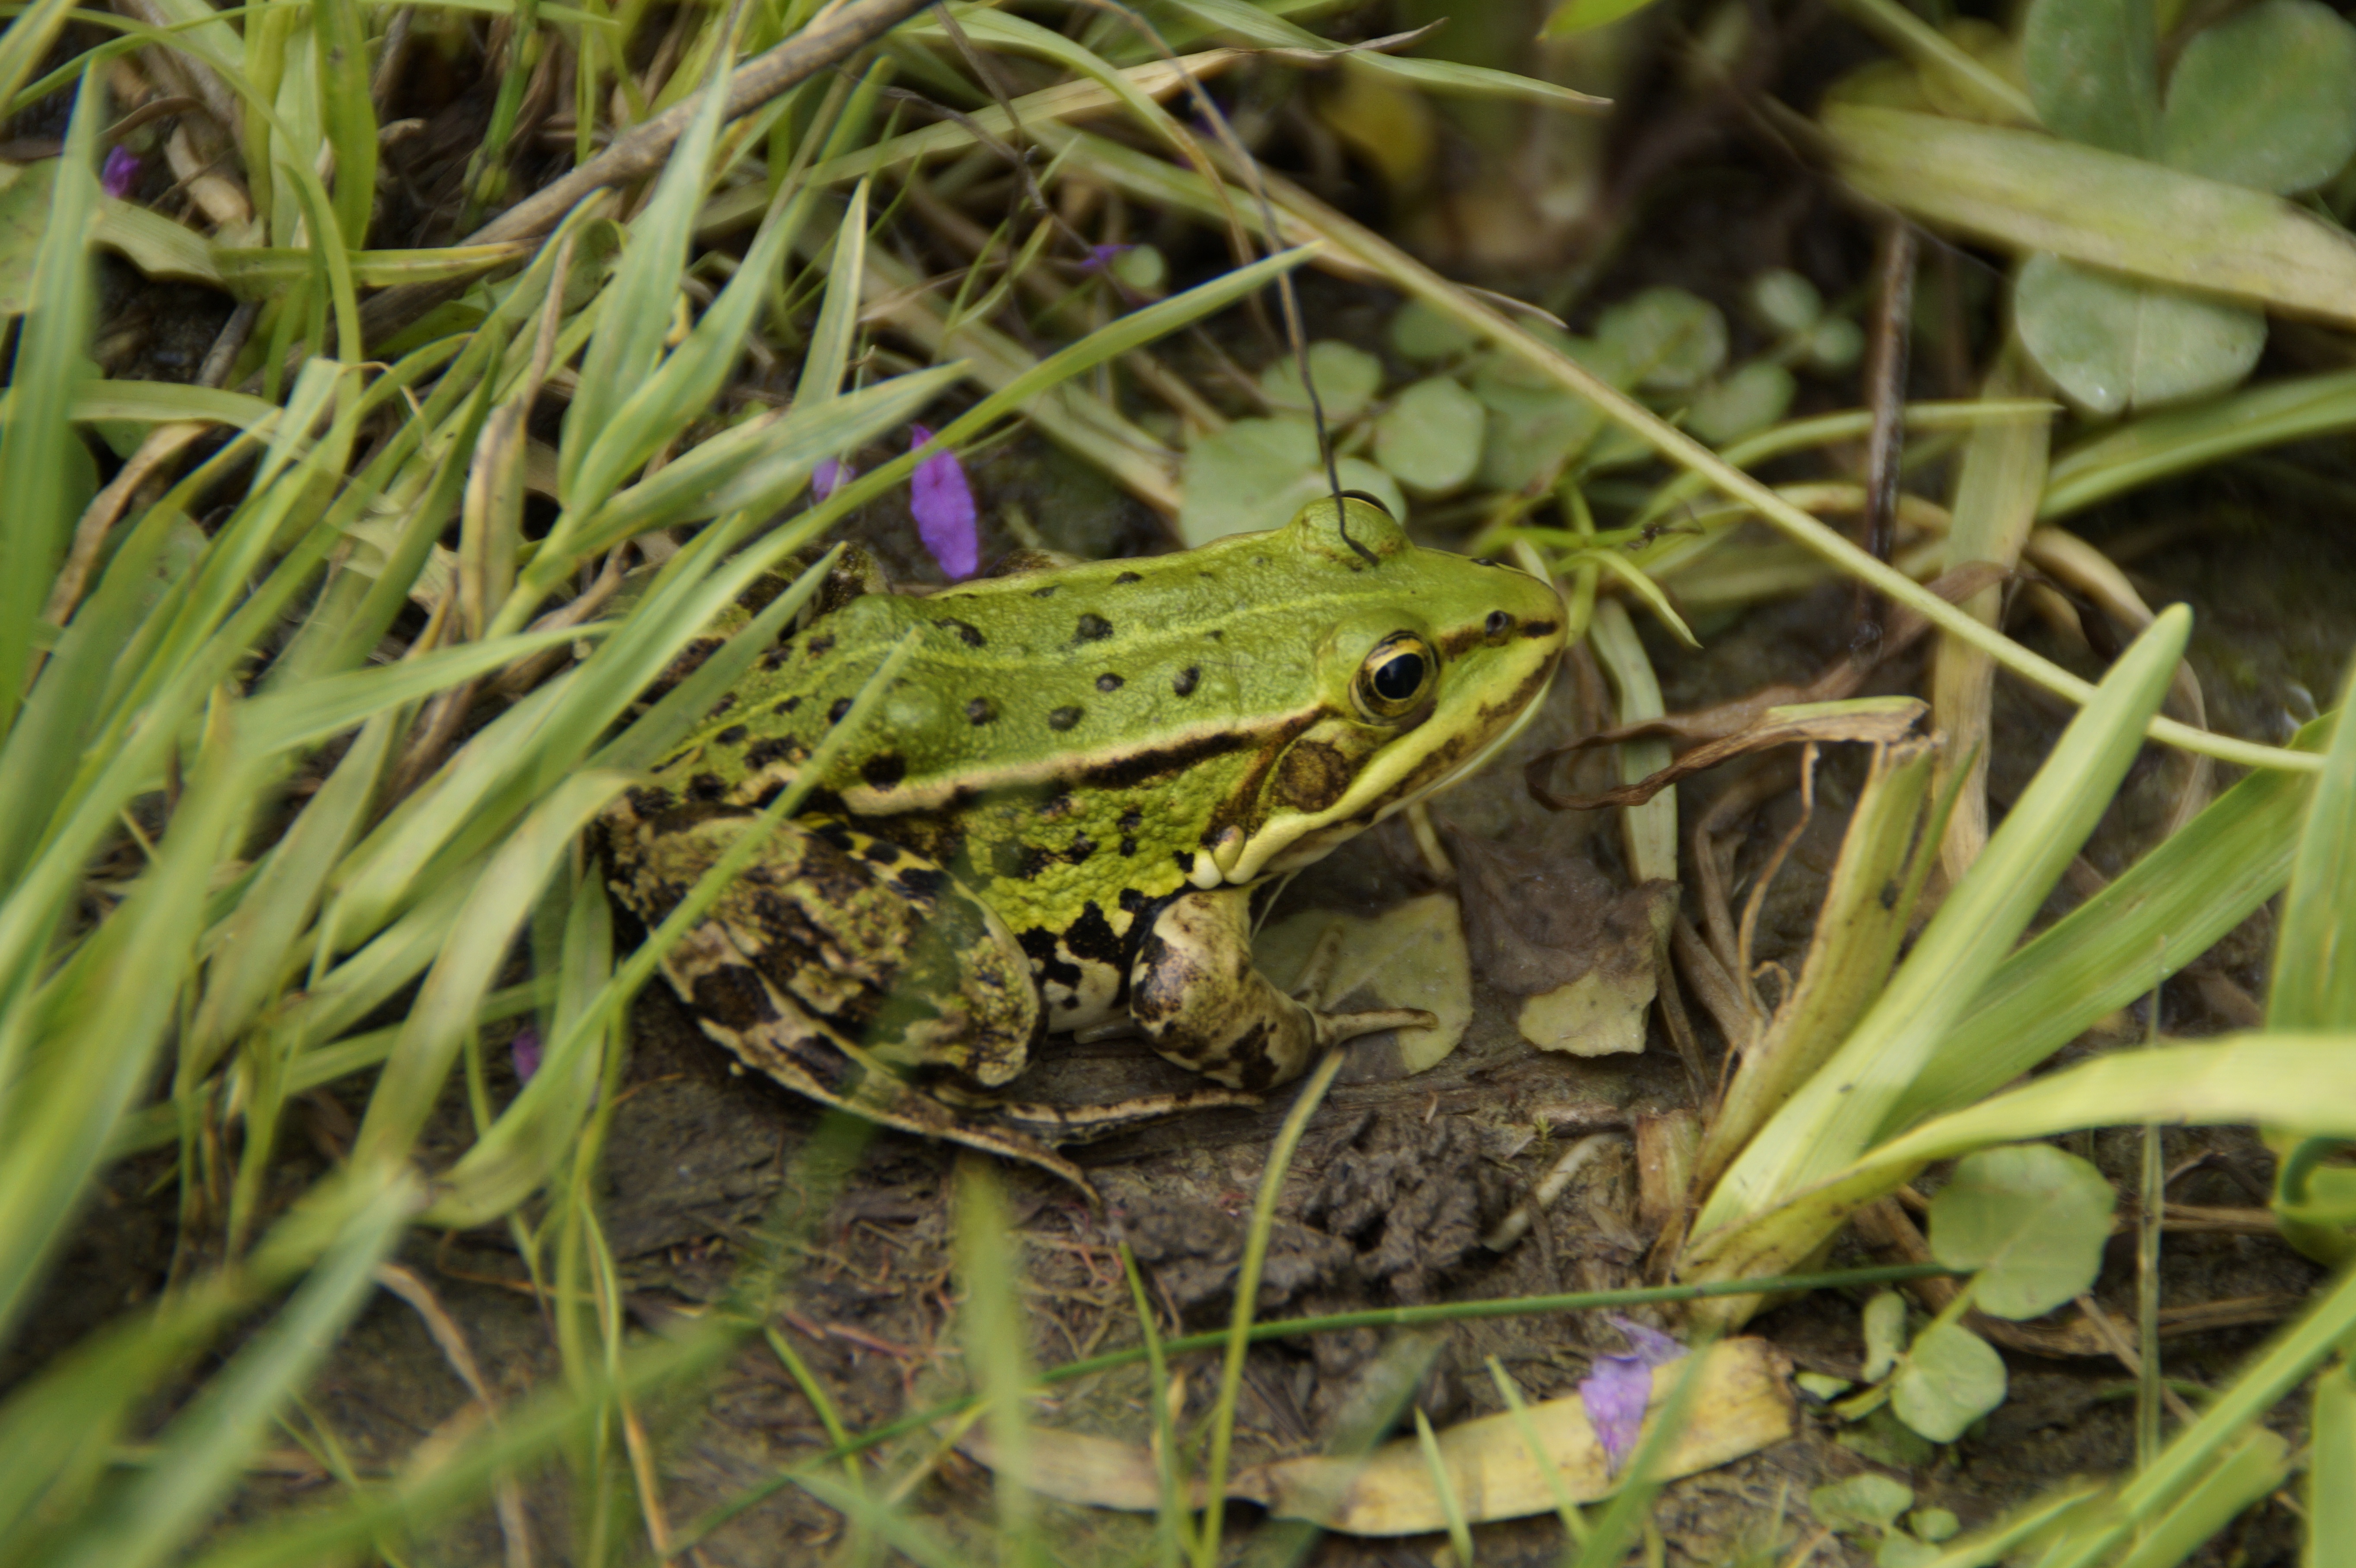
grass, meadow, animal, wildlife, green, small, frog, toad, amphibian, fauna, sit, tree frog, vertebrate, hidden, wildlife photography, lacerta, bullfrog, ranidae, lacertidae